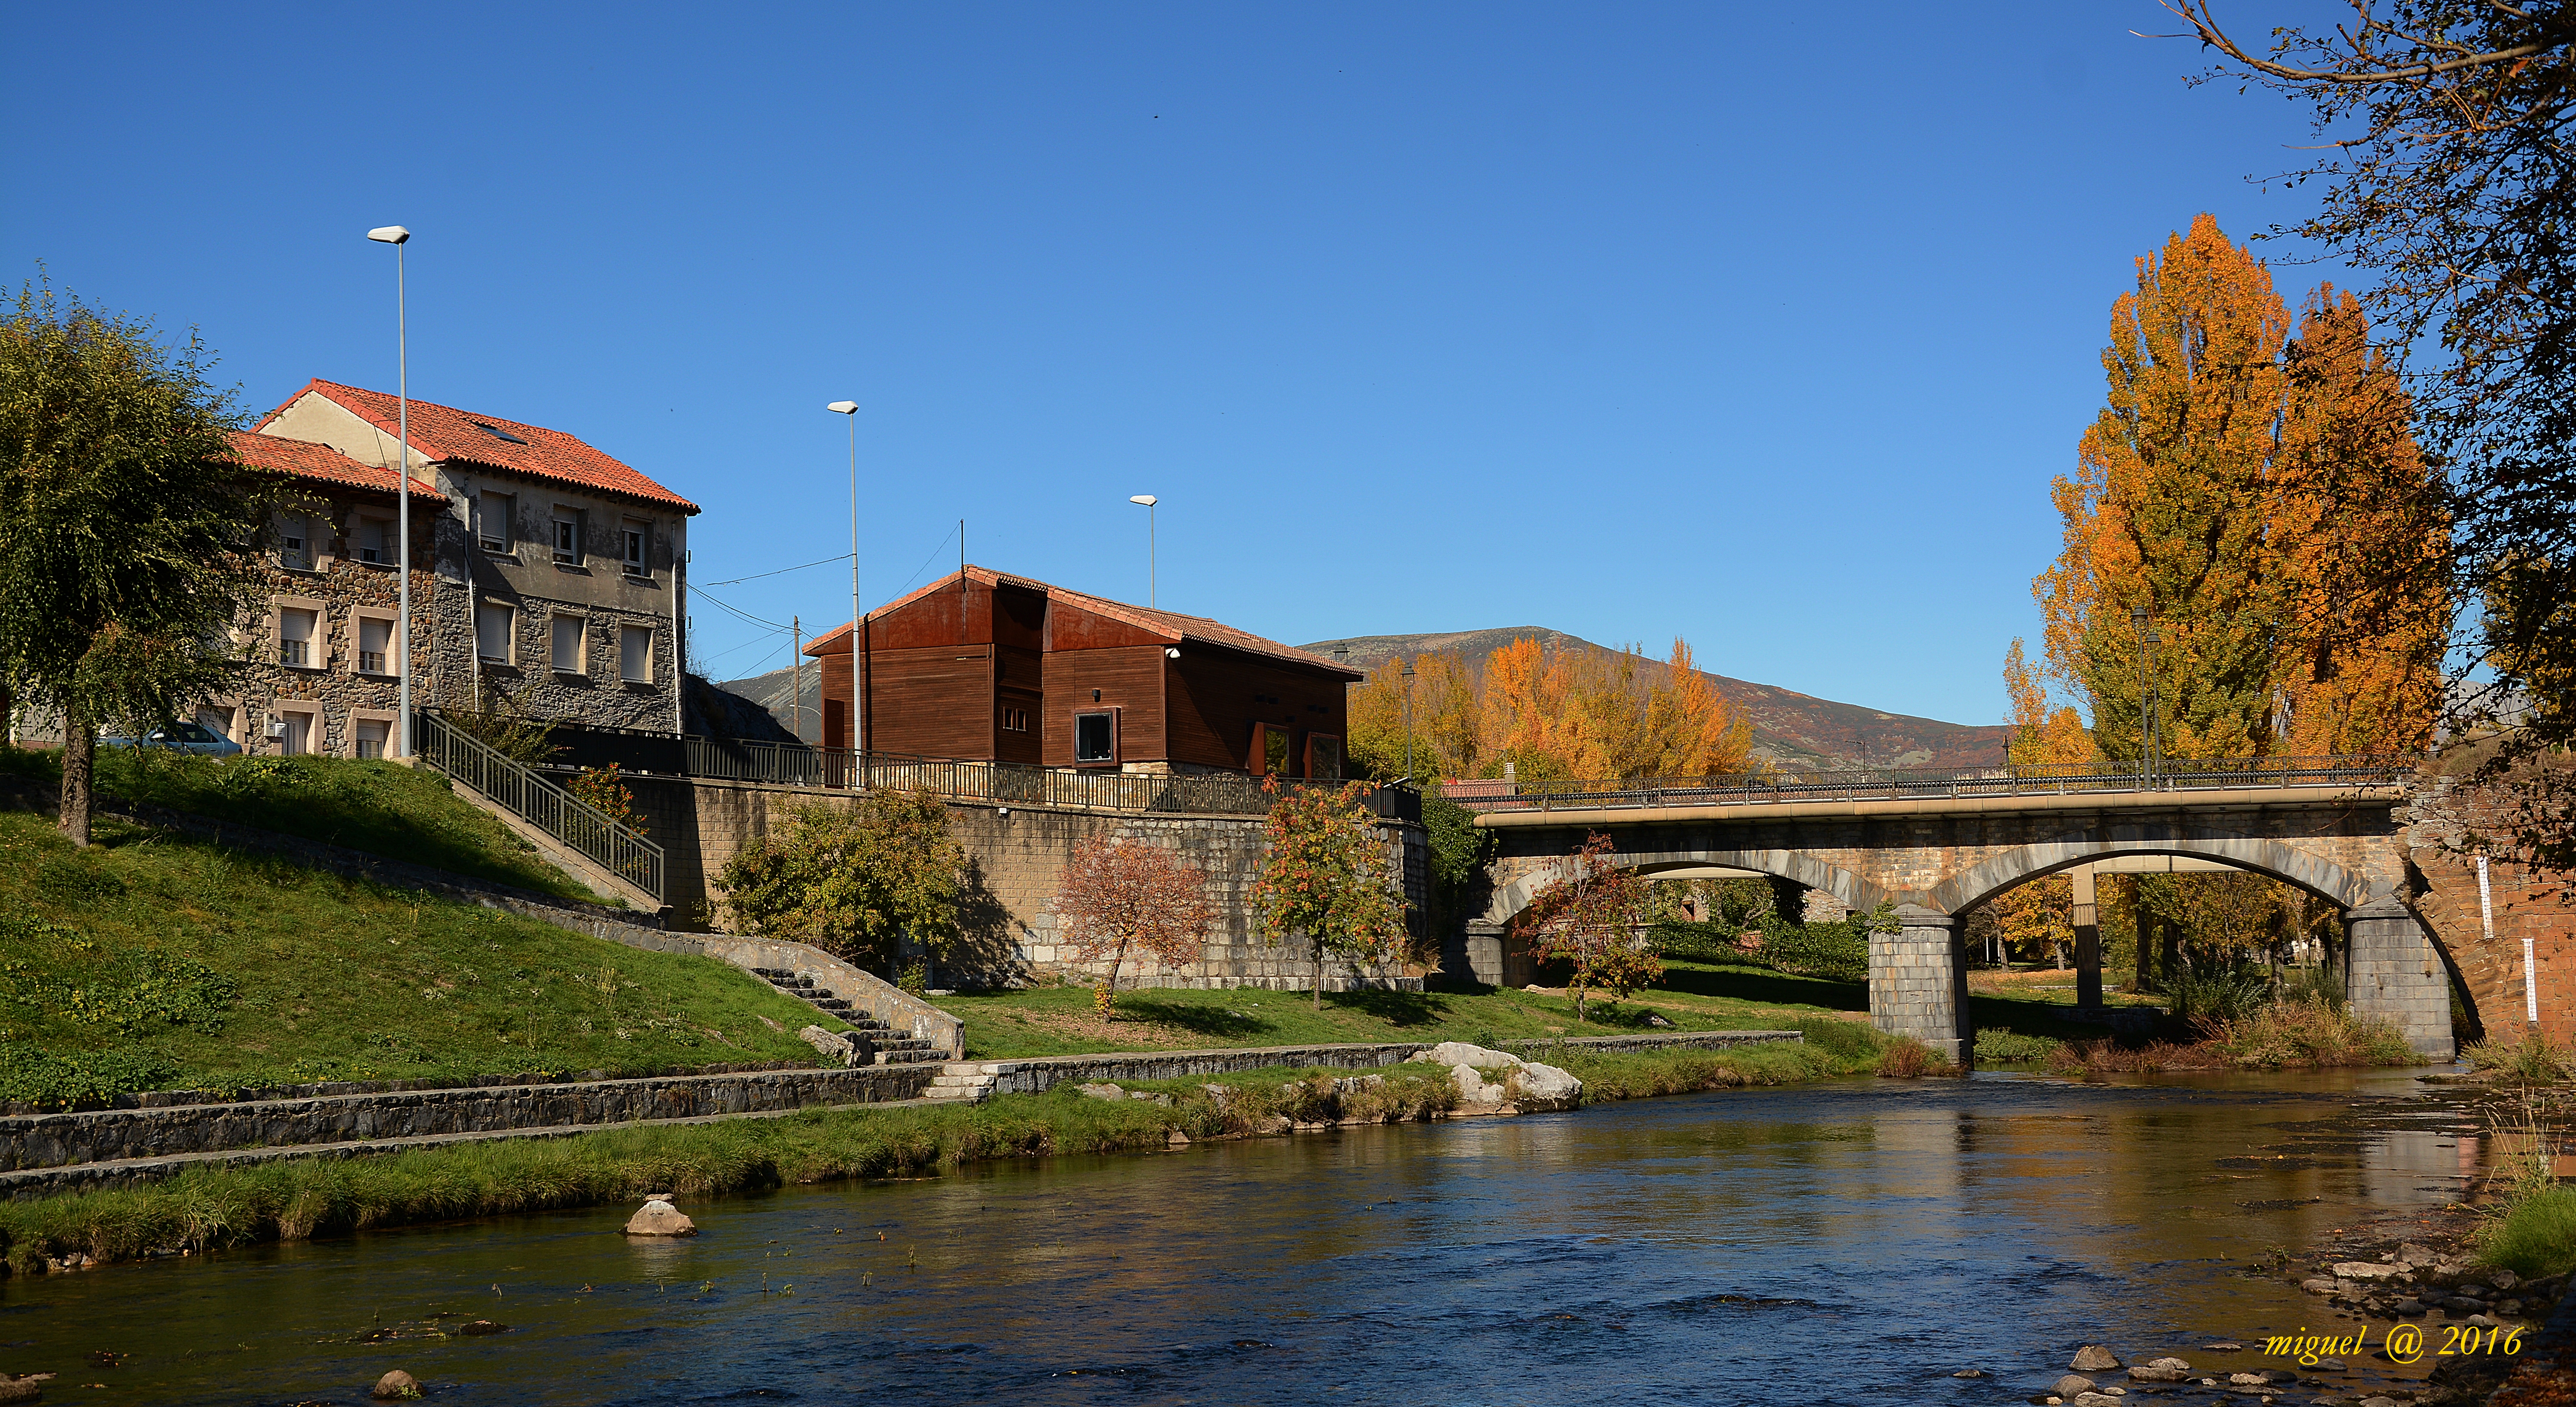
landscape, bridge, flower, town, chateau, river, canal, village, reflection, autumn, tourism, waterway, edificio, arquitectura, agua, rio, airelibre, puente, arco, chopos, riocarrion, corrientedeagua, edificios, velilladelriocarrion, estate, moat, otono, rural area, geographical feature, human settlement, water castle